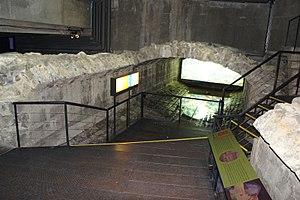
Égout collecteur William au sous-sol du Musée d'archéologie et d'histoire de la Pointe-à-Callière (lieu de naissance de la ville de Montréal et classé site archéologique et historique national). Cet égout en pierre de taille est également l'ancien lit de la petite rivière Saint-Pierre qui avait son embouchure à cet endroit et canalisée aux alentours de 1832.
Les égouts de Montréal sont un réseau de près de 5 000 kilomètres de conduits souterrains collectant et évacuant les eaux de ruissellement provenant principalement des pluies ainsi que les eaux usées produites par les activités humaines sur le territoire de l’île de Montréal et de l’île Bizard.
La rivière Saint-Pierre était une rivière de la ville de Montréal, au Québec, s'écoulant dans le fleuve Saint-Laurent: c'est à son embouchure que fut fondée Montréal, à la hauteur du site de Pointe-à-Callière.